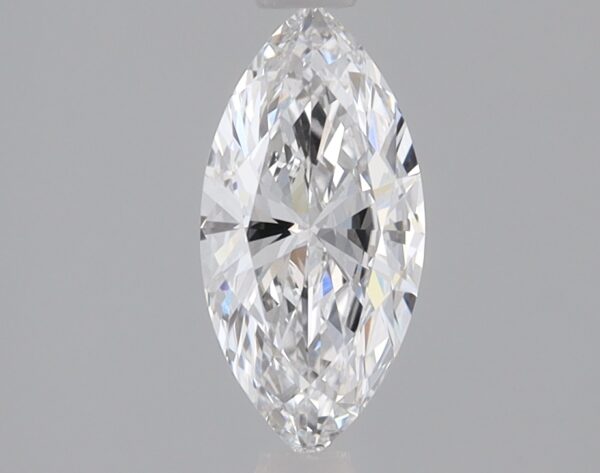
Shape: marquise
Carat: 0.7
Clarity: VVS2
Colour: E
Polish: EX
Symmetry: EX
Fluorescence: NONE
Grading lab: IGI
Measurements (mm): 9.75 x 4.77 x 2.68